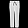
Label: Trouser